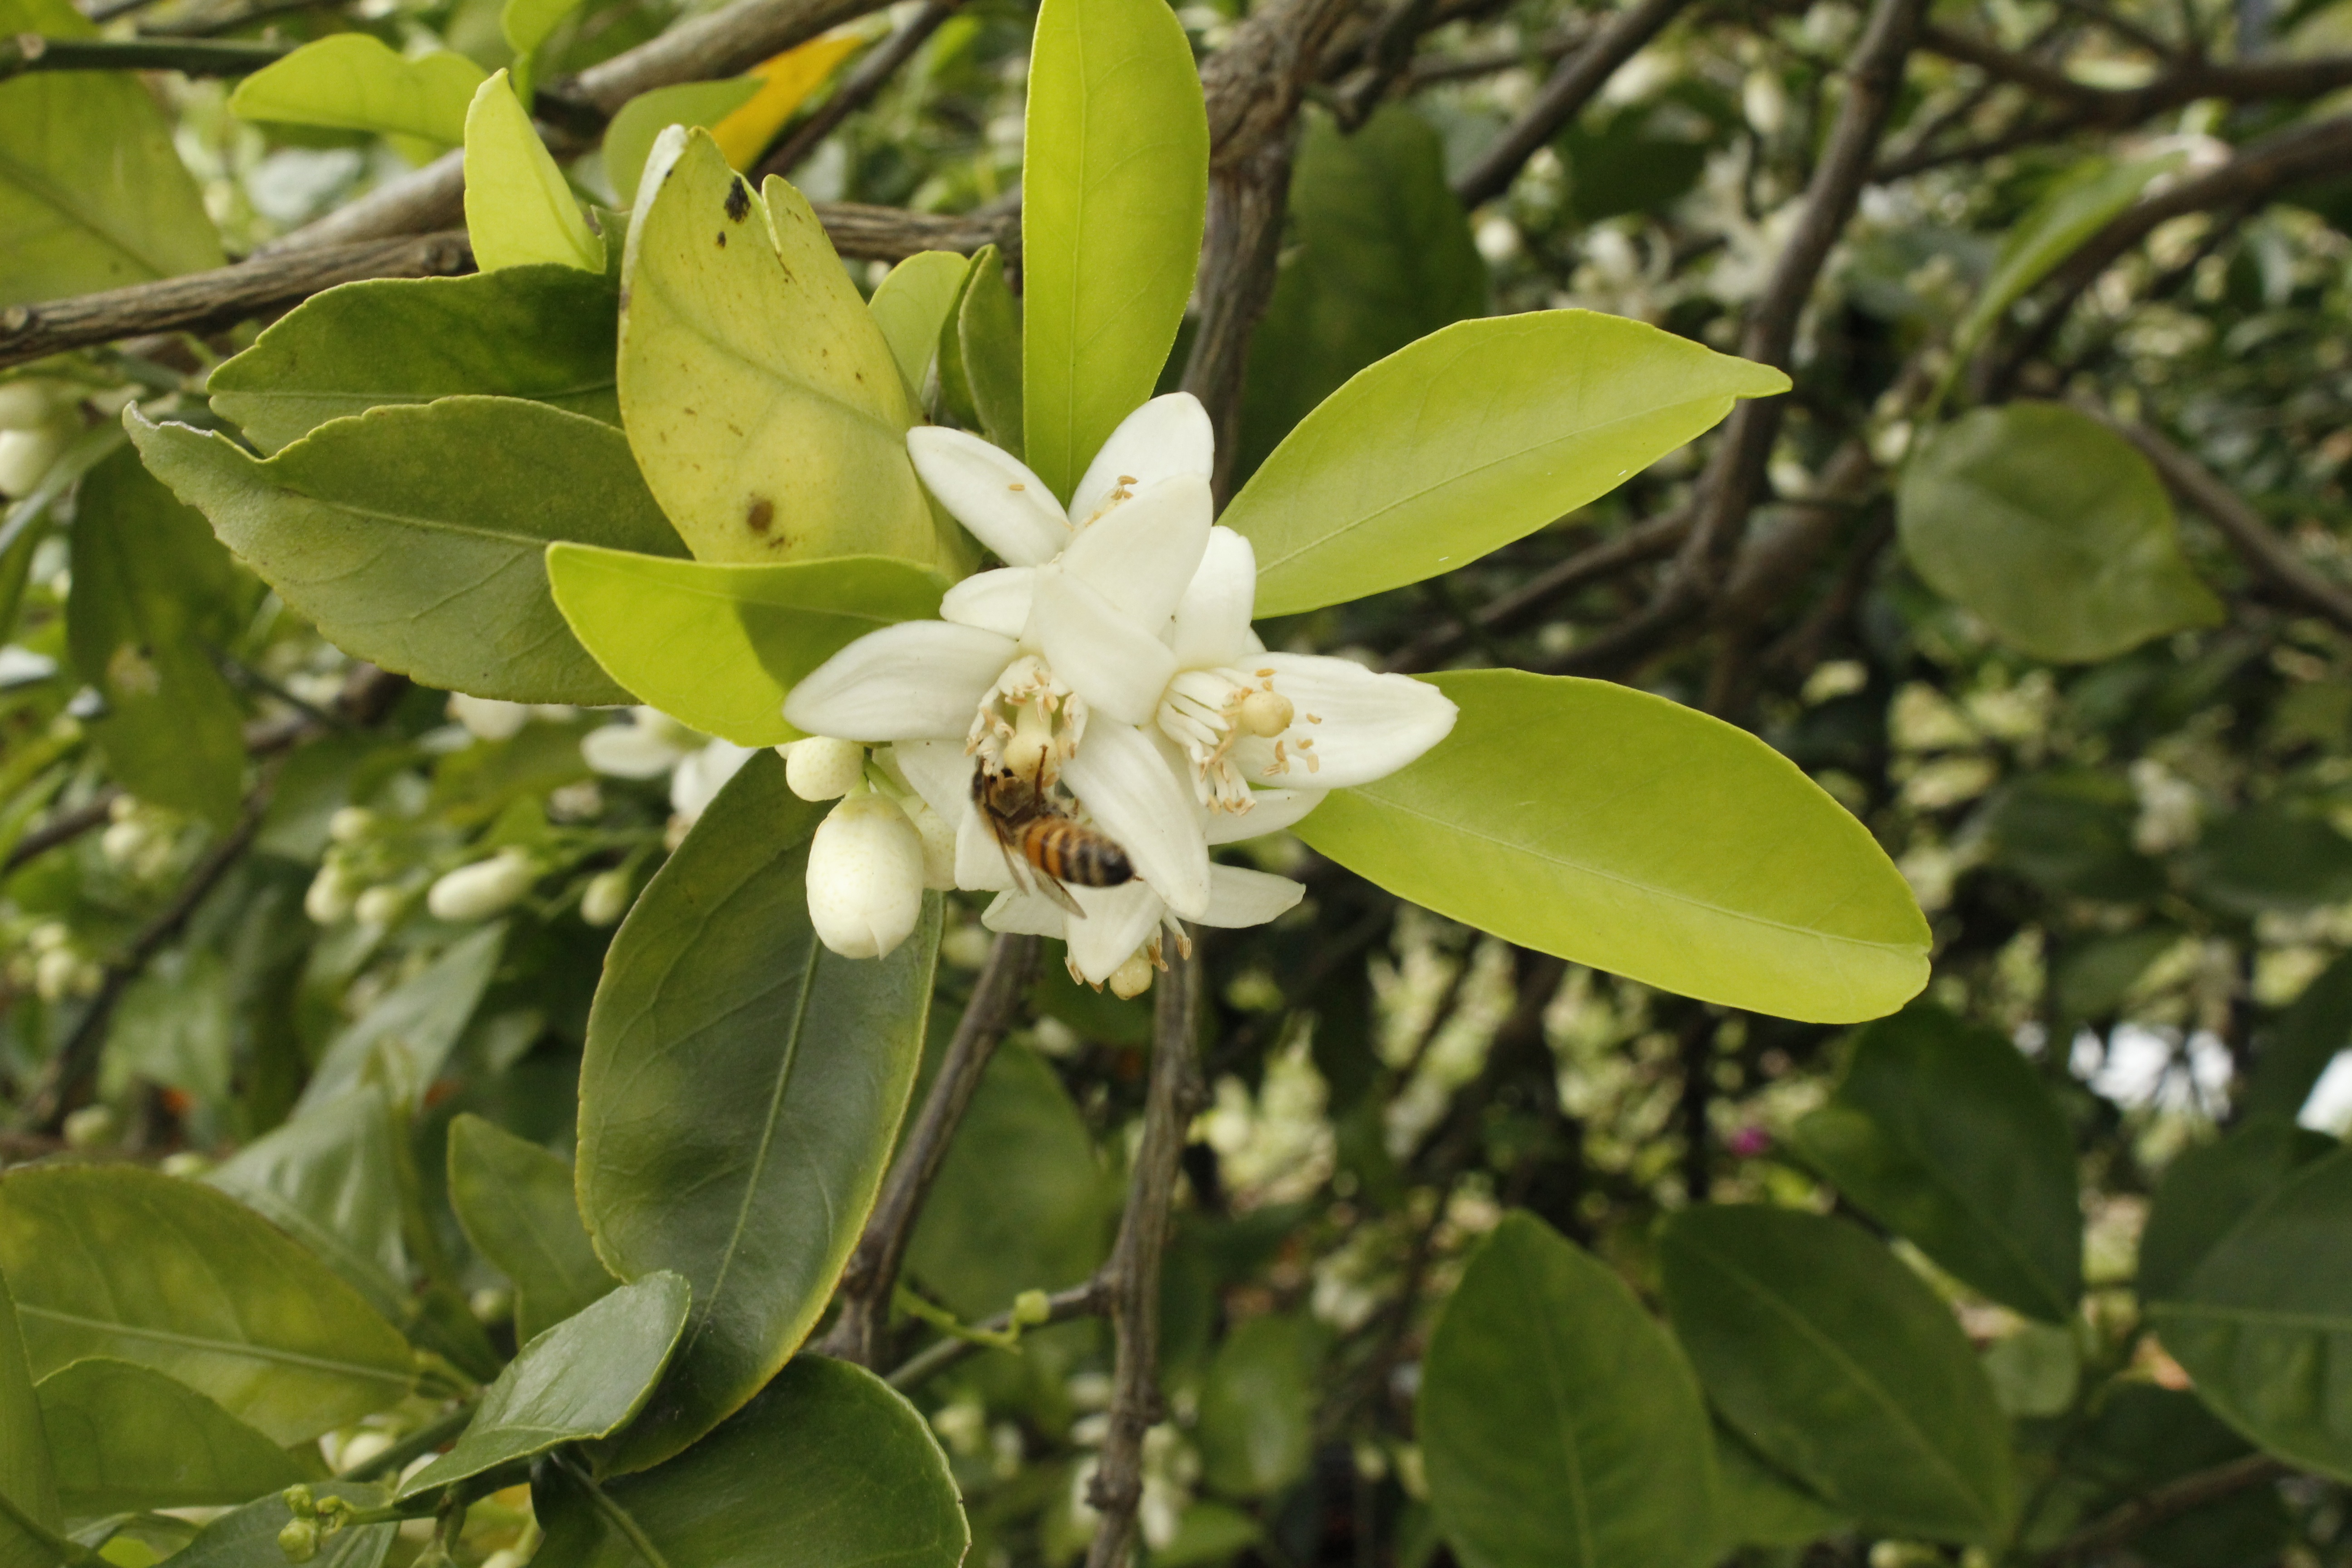
tree, branch, blossom, plant, fruit, leaf, flower, food, produce, evergreen, botany, flora, wildflower, shrub, bee, citrus, jasmine, flowering plant, woody plant, land plant